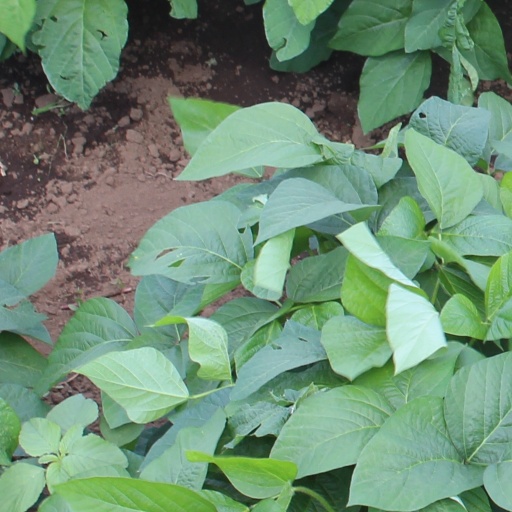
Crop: soybean